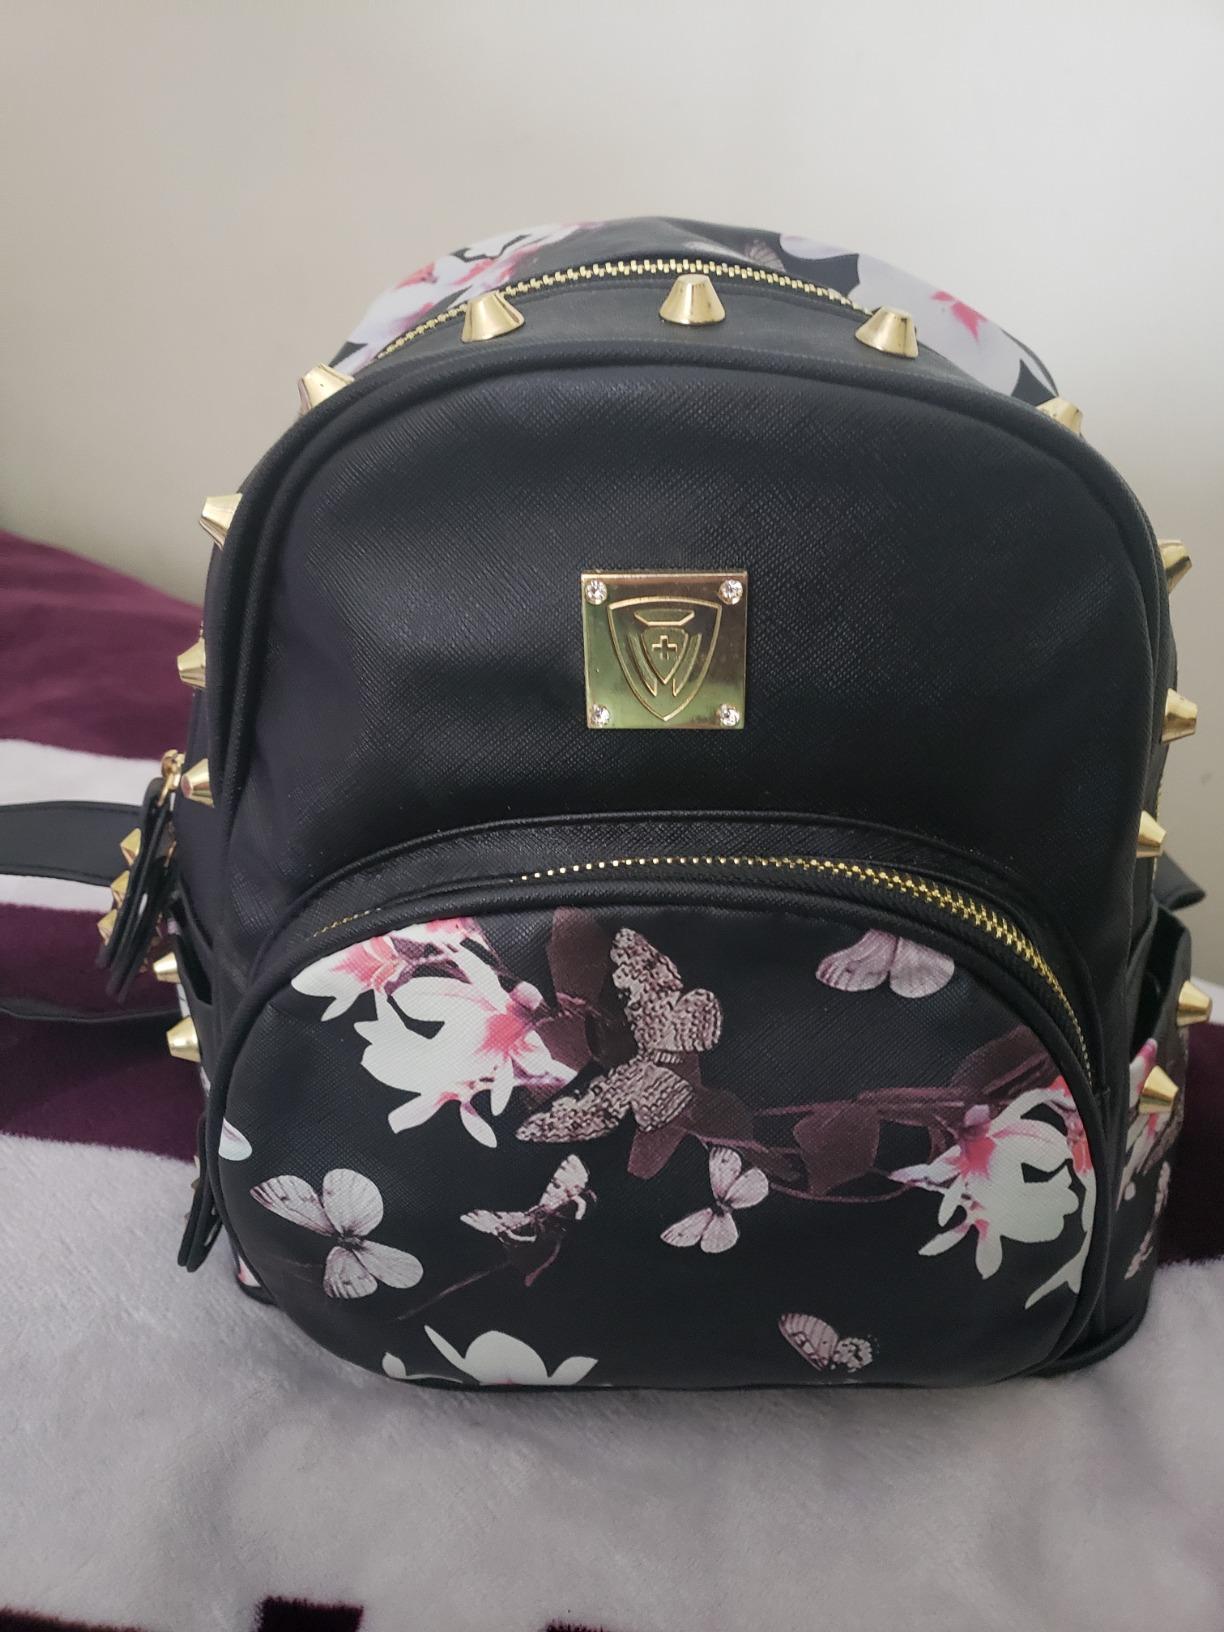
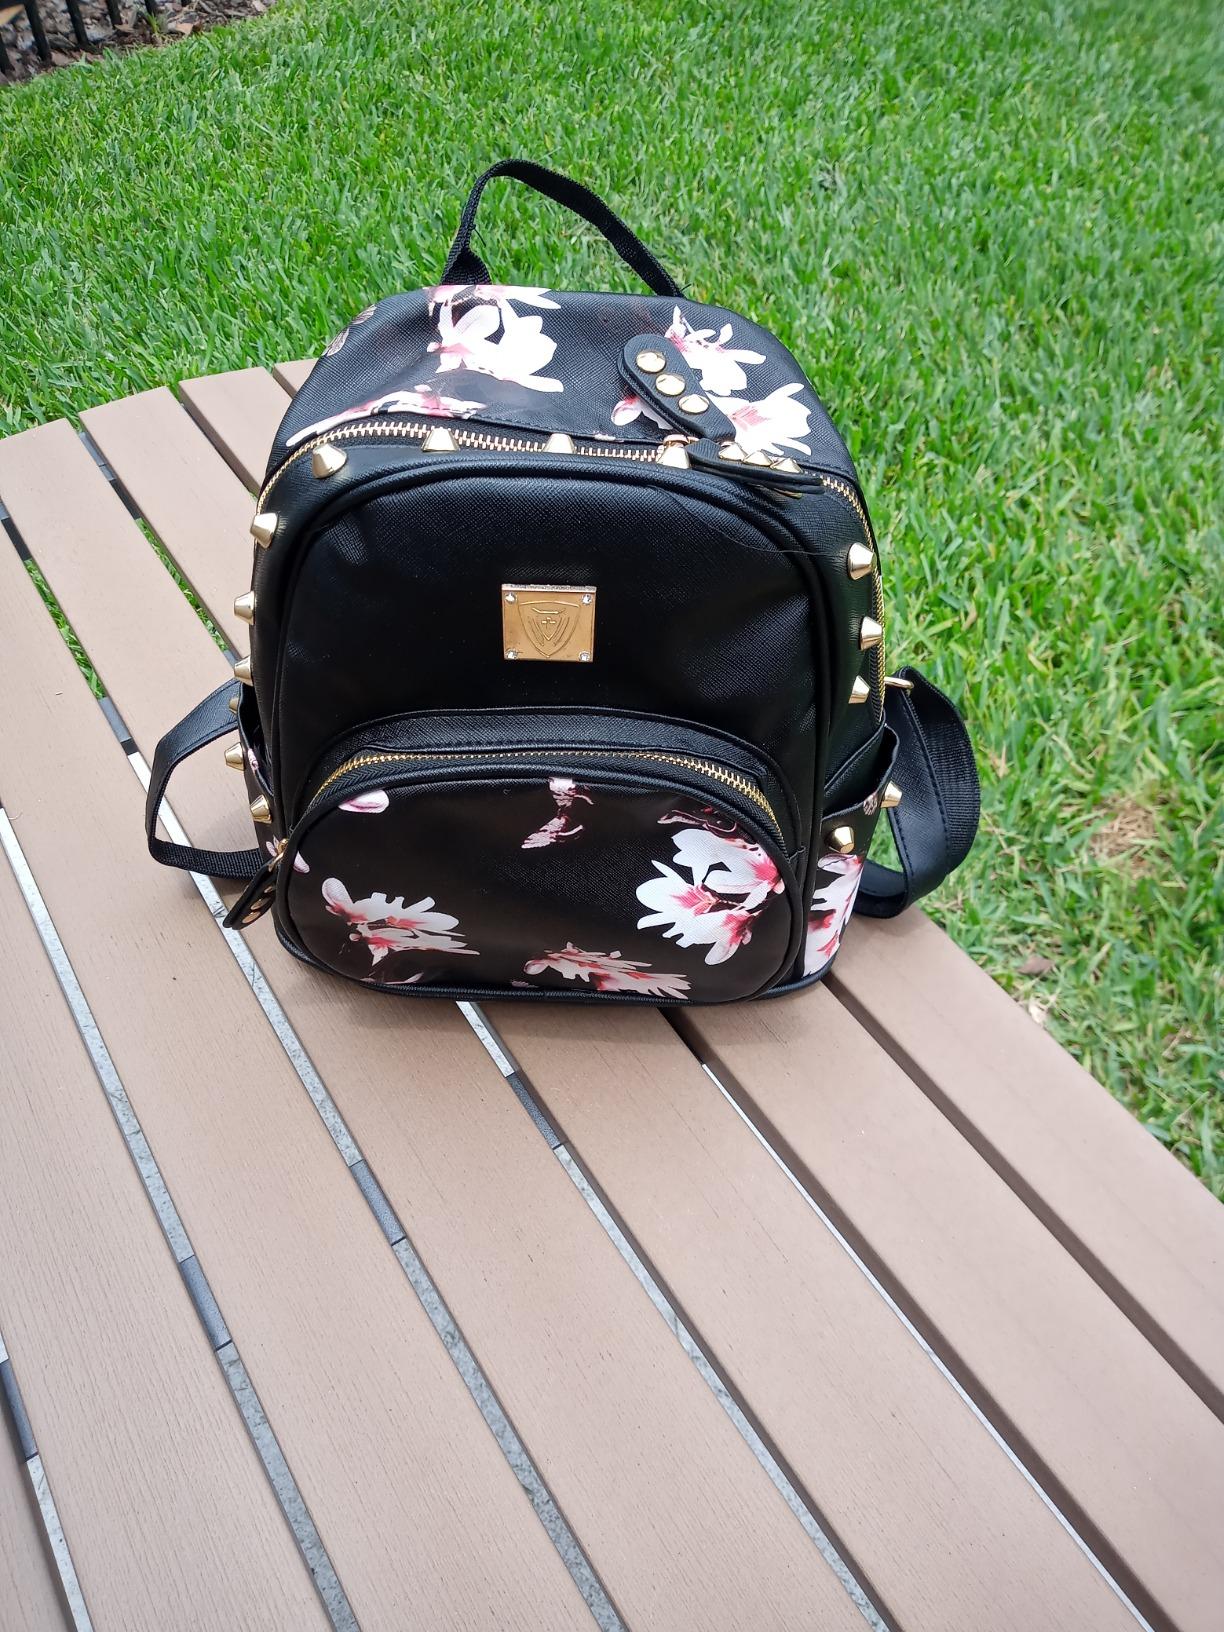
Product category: accessories_handbag
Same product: yes